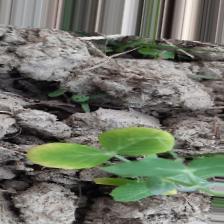
Label: Normal